Robert H. Justman

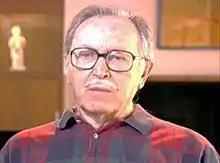

Robert Harris "Bob" Justman (July 13, 1926 – May 28, 2008) was an American television producer, director, and production manager. He worked on many American TV series including "Lassie", "The Life of Riley", "Adventures of Superman", "The Outer Limits", "Star Trek", "", Search, and "Then Came Bronson".